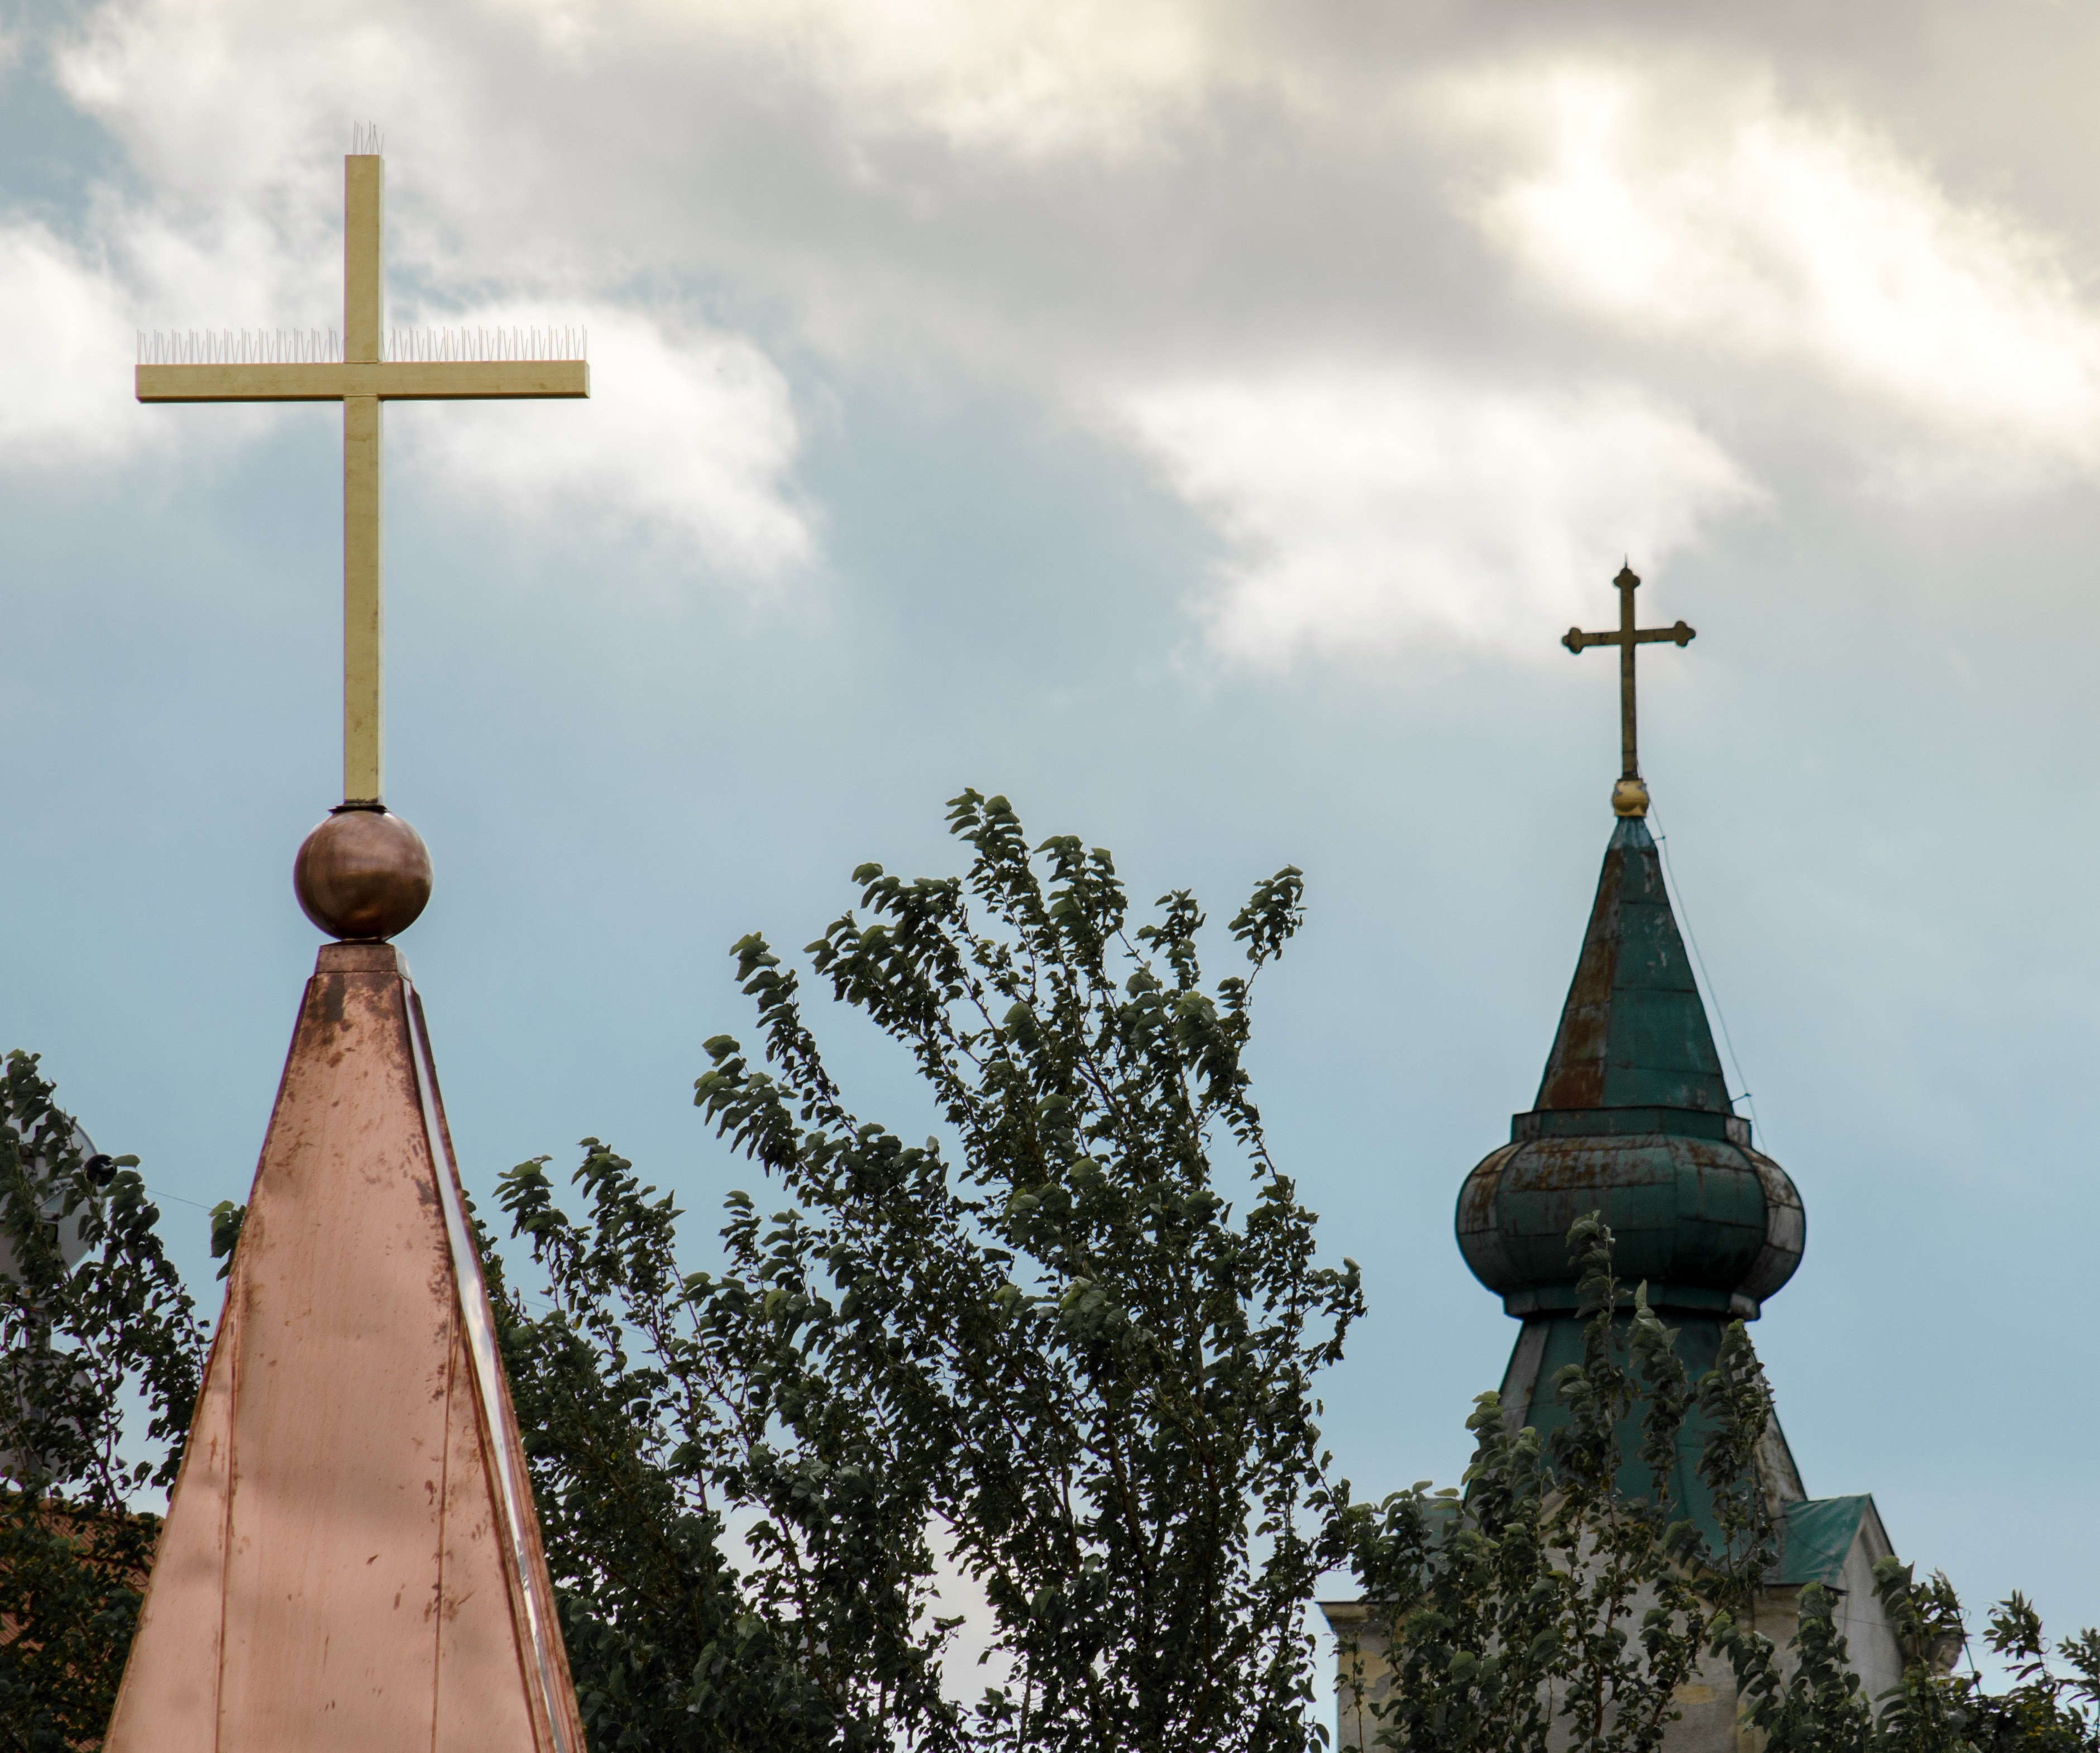
building, monument, statue, tower, religion, landmark, cross, place of worship, temple, towers, spire, steeple